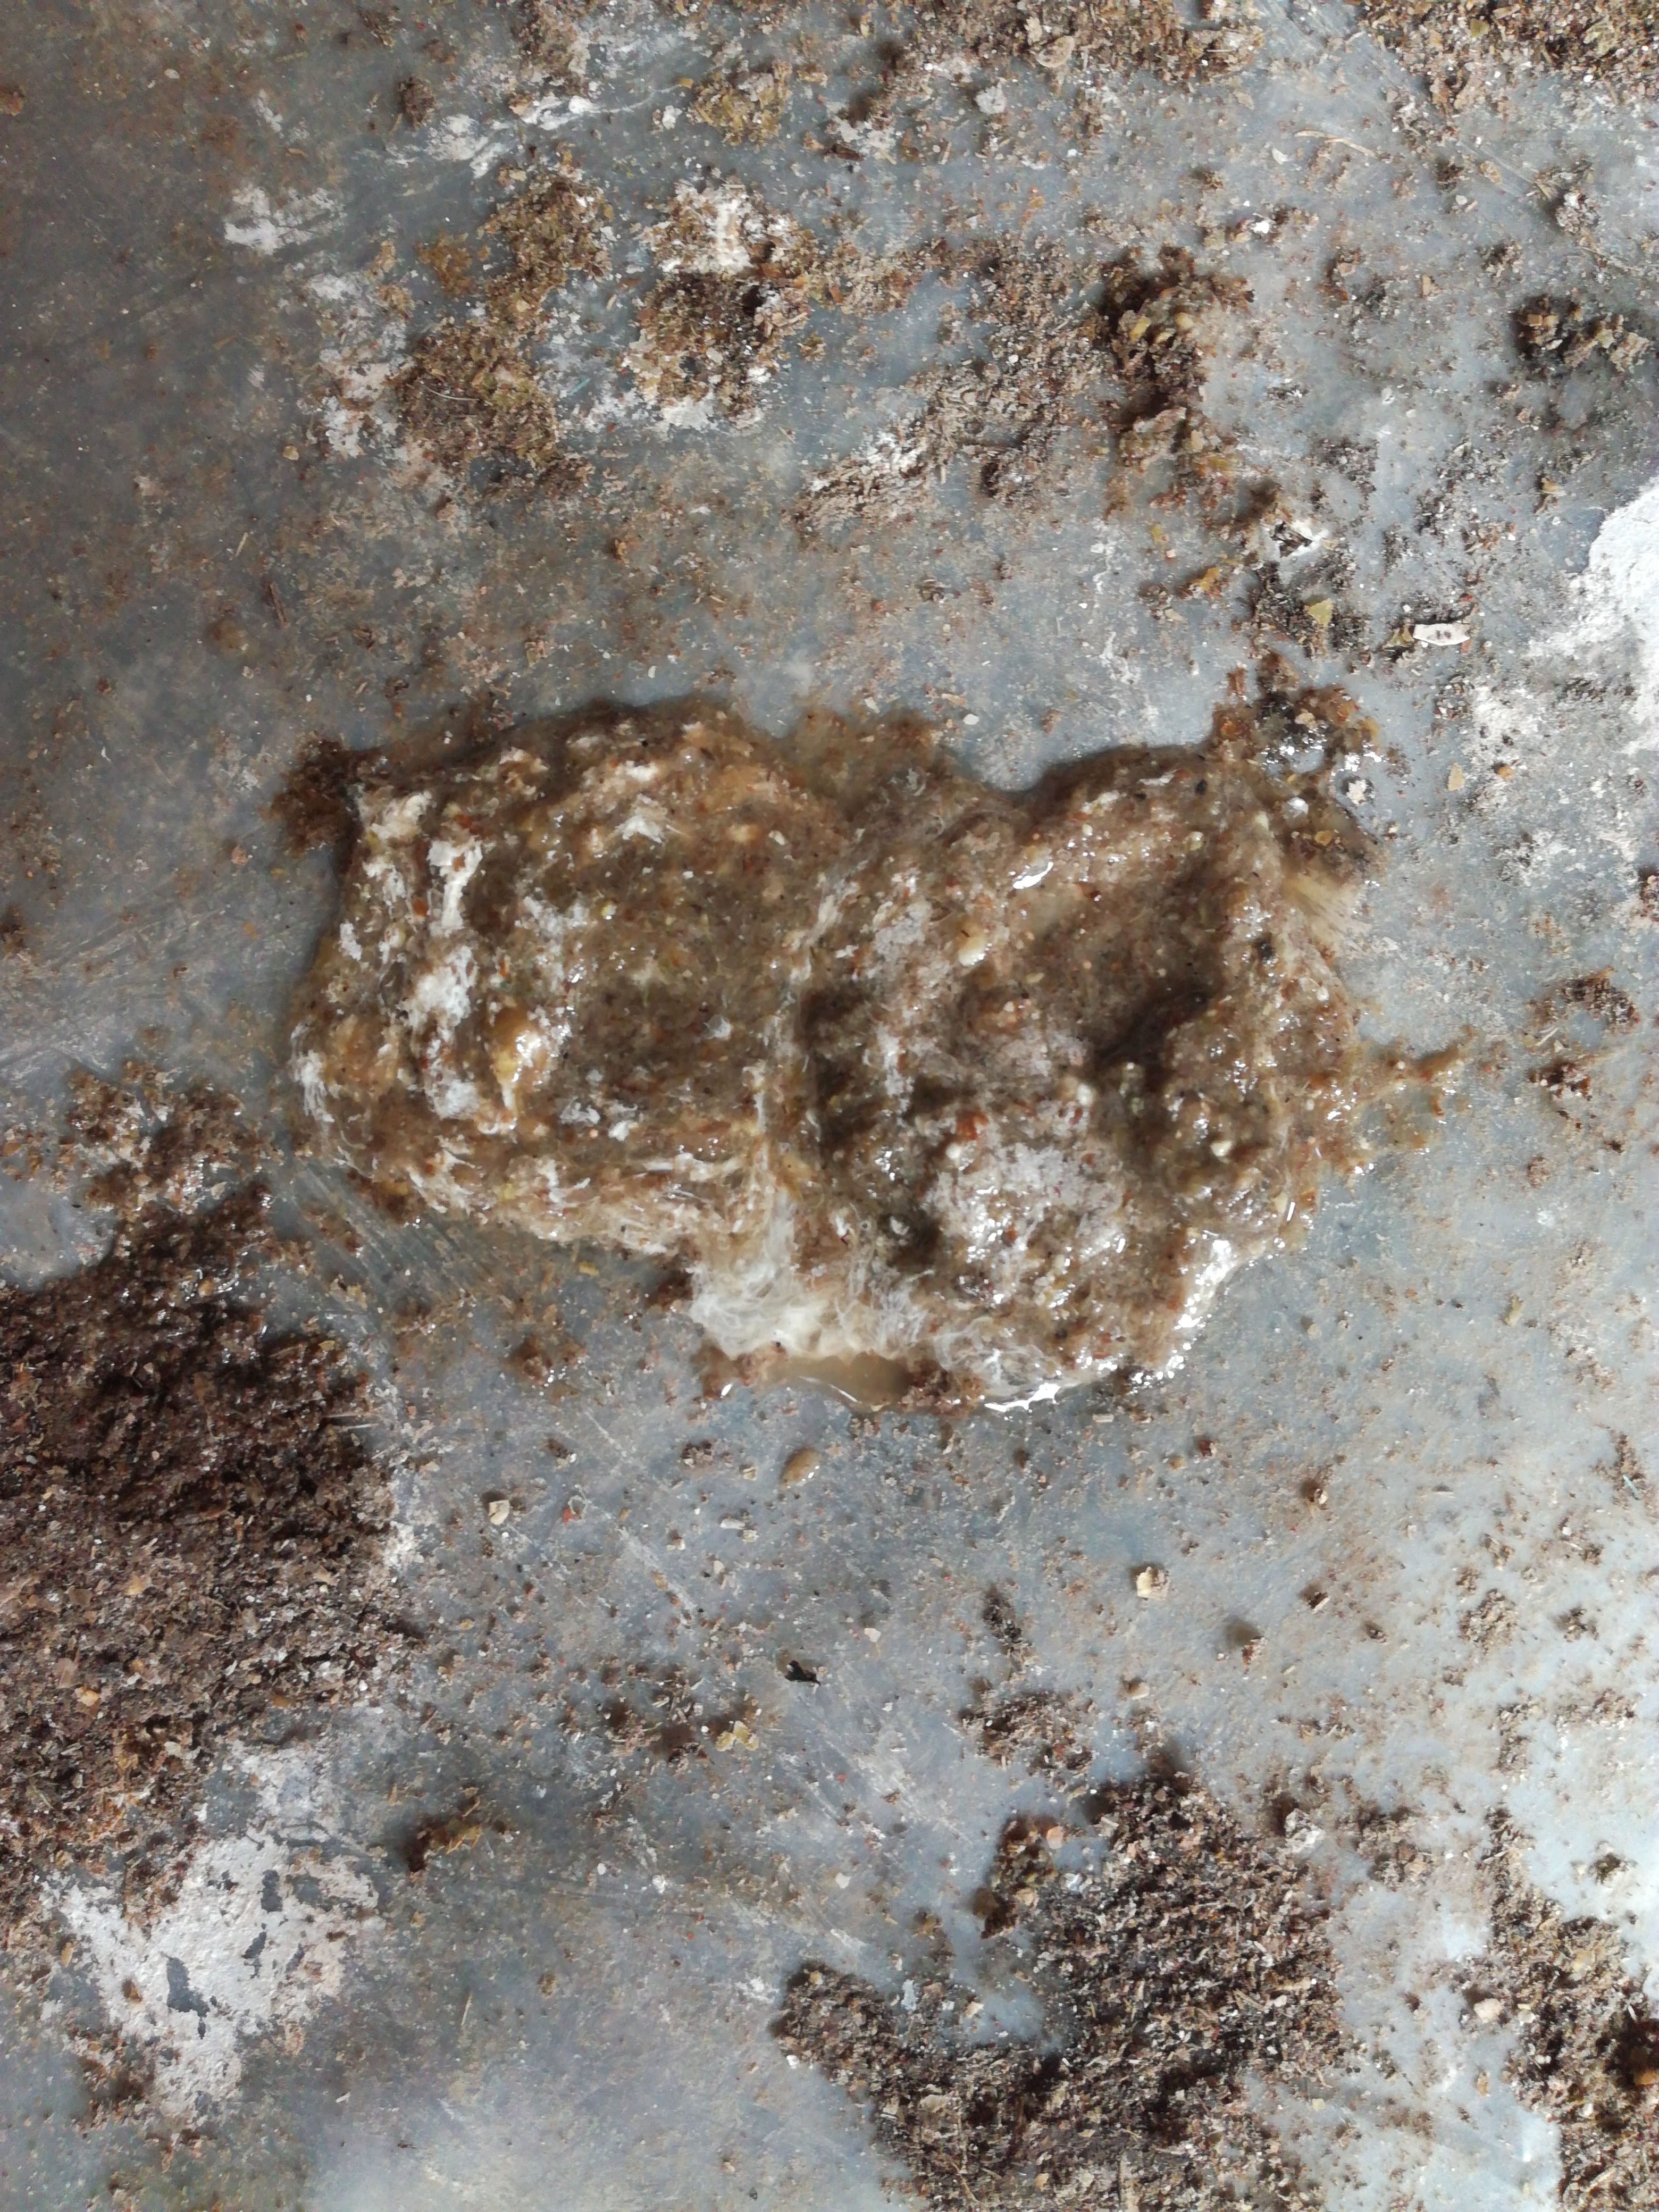
PCR-confirmed diagnosis: Salmonella